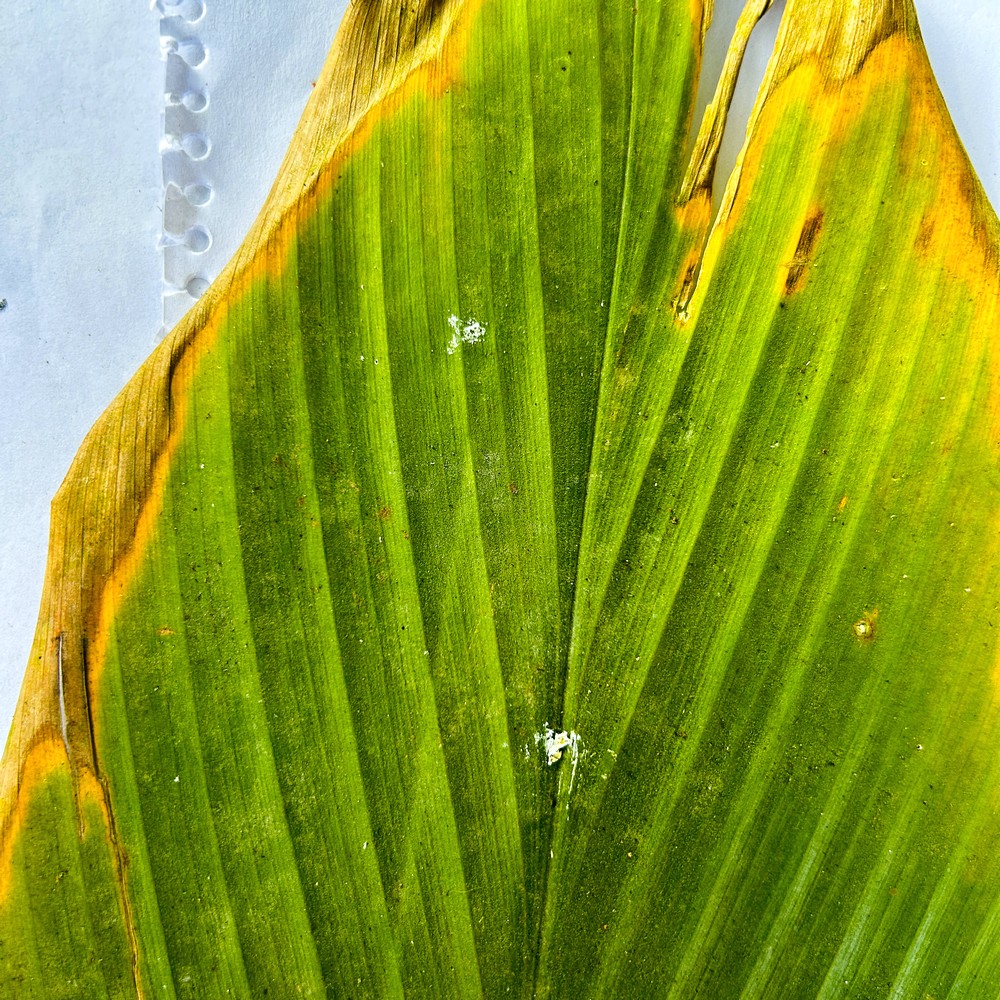
Label: Leaf Blotch